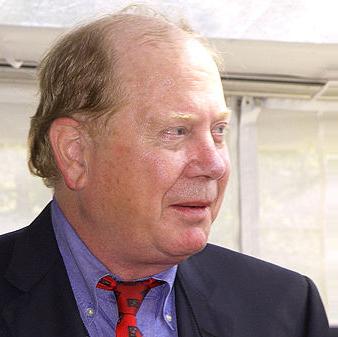
Age: 63